Town

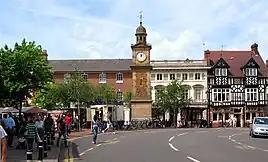
A traditional English town centre at Rugby

In the Polish language, there is no linguistic distinction between a city and a town, both translated . The word for both is , as a form of settlement distinct from types of rural settlements: village, "przysiółek", ', or ', see Classification of localities and their parts in Poland. Cities are the biggest municipalities, distinguished through being managed by a city mayor (literally translated city president) instead of a town mayor as the head of the city executive, thus being informally called "miasto prezydenckie", with such privilege automatically awarded to municipalities either inhabited by more than 100,000 residents (currently 37) or those enjoying the status of a city with powiat rights (currently 66). As of 2022, all of the former group fit into the latter, though it was not always the case in the past. There is, however, a number of exemptions due to historic or political reasons, when a municipality meets neither of these two conditions but nevertheless has the city status, including the only 3 capitals of the former voivodeships of Poland (1975–1998) not meeting the abovementioned criteria, as well as further 38 municipalities which do not fit into any of the mentioned categories but have nevertheless been allowed to keep the earlier awarded status due to unspecified historical reasons. Towns may sometimes be called , a diminutive colloquially used for localities with a few thousand residents. Such localities have a town mayor as the head of the town executive.